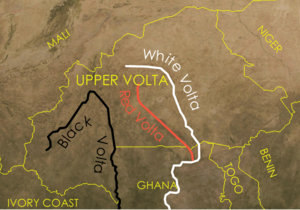
Republikken Øvre Volta
Kort over Voltafloden i Øvre Volta
Republikken Øvre Volta blev oprettet den 11. december 1958, som en selvstyrende koloni i Fransk Vestafrika. Før republikken opnåede selvstændighed havde landet heddet Fransk Øvre Volta og var samtidig del af Den Franske Union. Den 5. august 1960 opnåede landet fuld uafhængighed fra Frankrig.